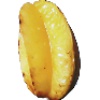
Label: Carambula 1